Education in Saint Helena, Ascension and Tristan da Cunha

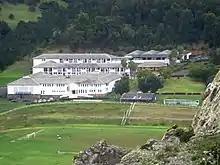
Prince Andrew School

The Education and Employment Directorate, formerly the Saint Helena Education Department, in 2000 had its head office in The Canister in Jamestown. Education is free and compulsory between the ages of five and 16. At the beginning of the academic year 2009–10, 230 students were enrolled in primary school and 286 in secondary school. The island has three primary schools for students of age four to 11: Harford, Pilling, and St Paul's.